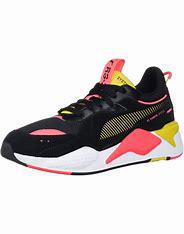
Brand: Puma
Model: Rs X